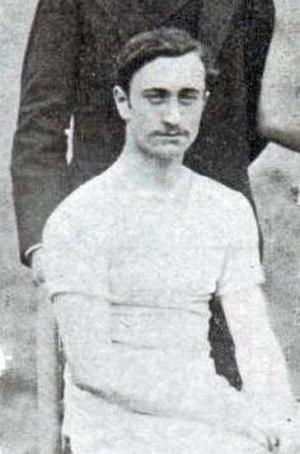
Émile Torchebœuf en 1896.
Émile Torcheboeuf, né le 17 juillet 1876 à Saint-Ouen et mort le 29 novembre 1950 à Paris, est un athlète français, spécialiste du saut en longueur. Il est médaillé de bronze aux Jeux olympiques d'été de 1900 à Paris.